Peter Schaap

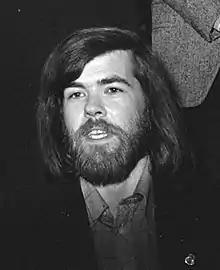
Peter Schaap

Schaap was born in Groningen. He started his music career in 1974. He released four LPs and a CD. After 1982 he turned to writing and wrote several children's books and science fiction and fantasy novels. He was published in the M=SF range of the Dutch publisher Meulenhoff.